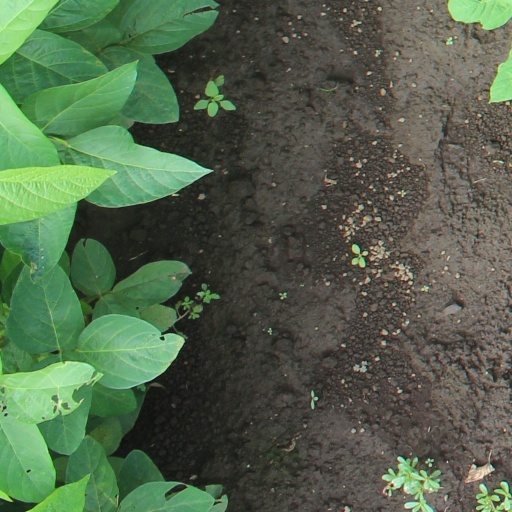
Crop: soybean